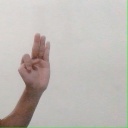
अक्षर: भ